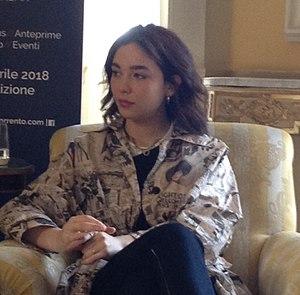
Matilda De Angelis, née le 11 septembre 1995 à Bologne dans la région de l'Émilie-Romagne en Italie, est une actrice et chanteuse italienne.